Question: Please indicate a possible affordance area of the knife that can be used for holding
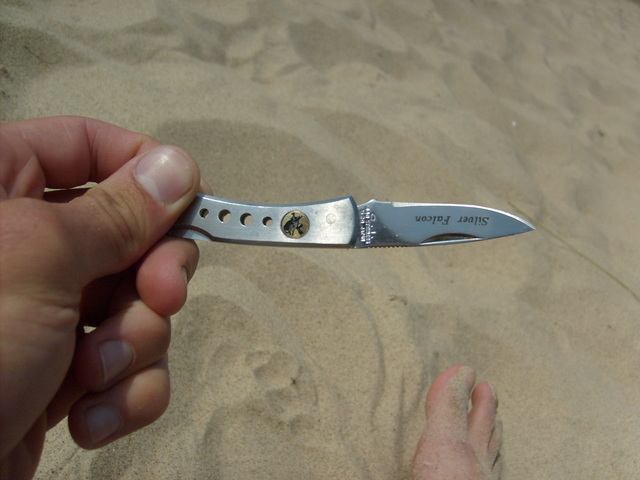
Answer: [114.5, 179.5, 360.5, 251.5]